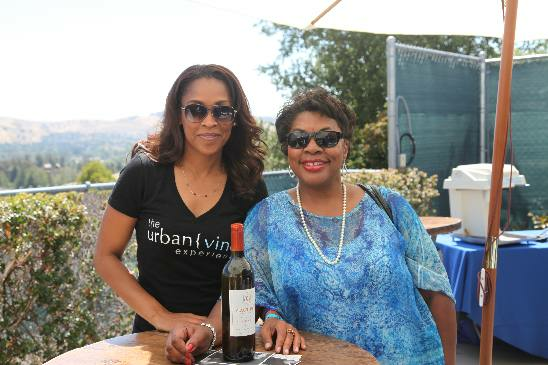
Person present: Yes